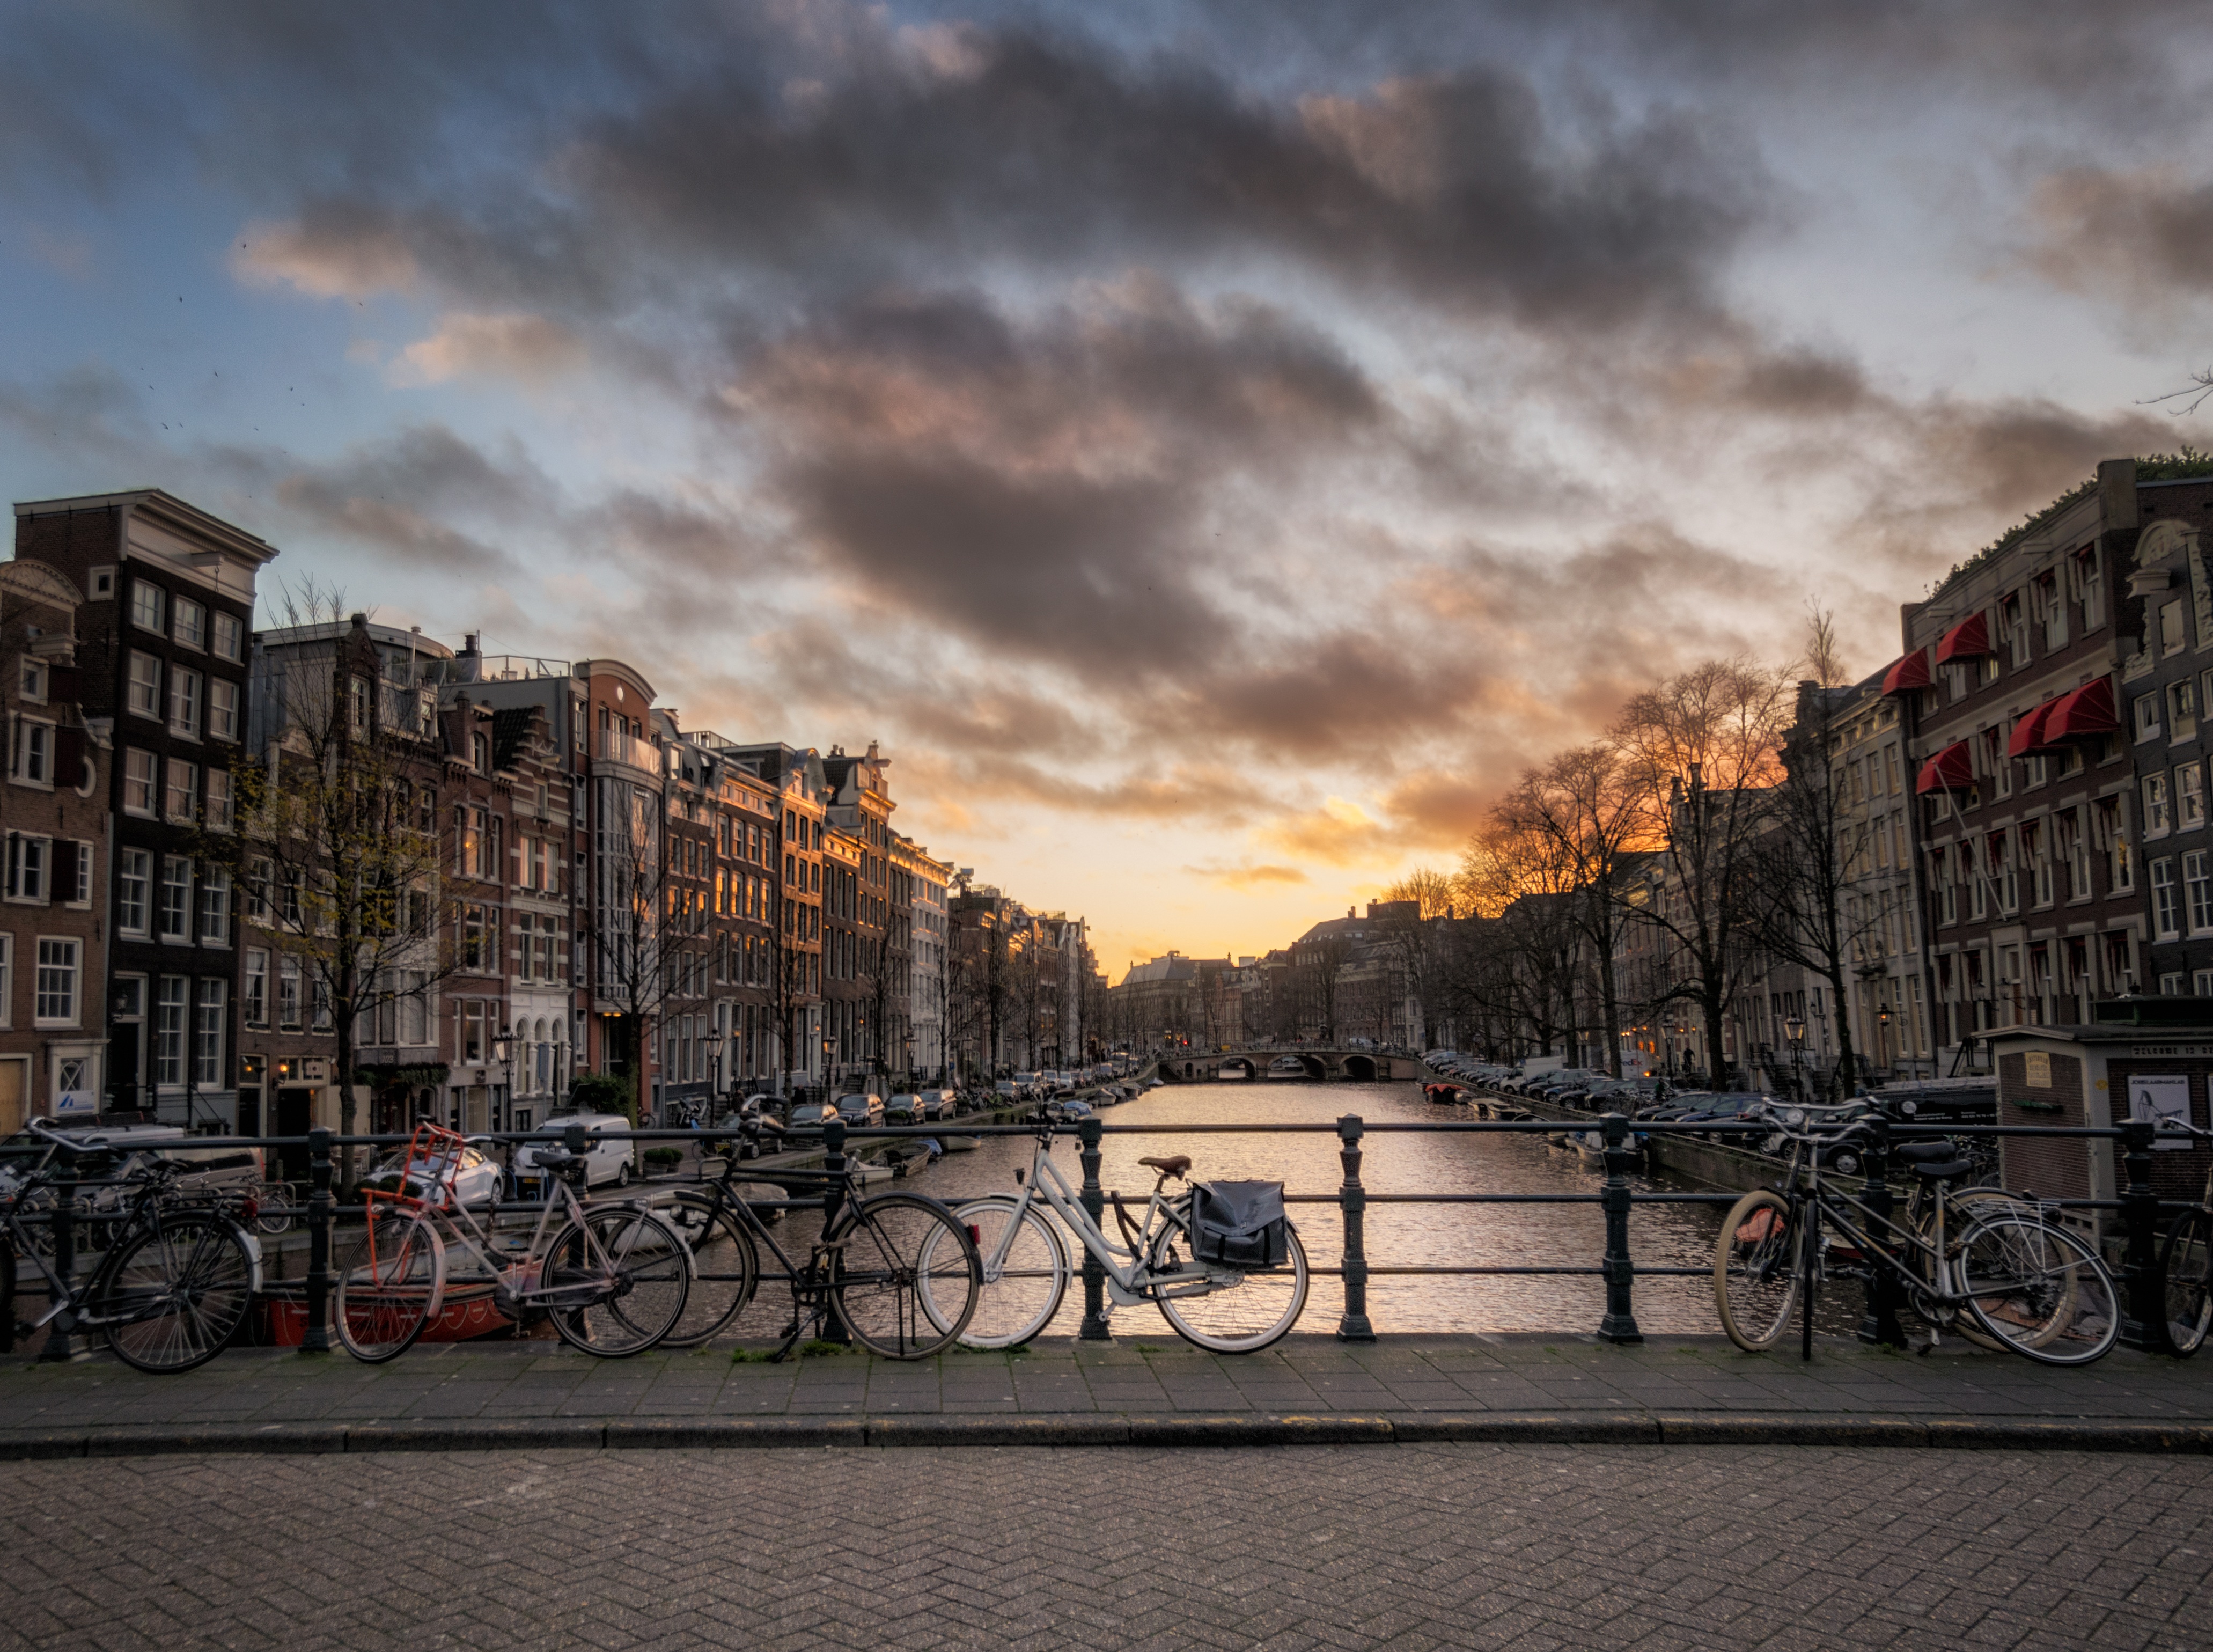
winter, cloud, sky, sunset, skyline, street, morning, town, city, cityscape, downtown, dusk, evening, reflection, waterway, urban area, human settlement